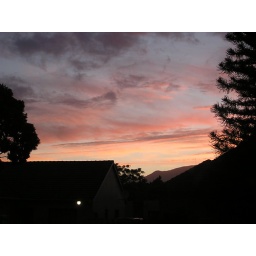
Streaks of red in the sky goddess's hair